Madison Bumgarner

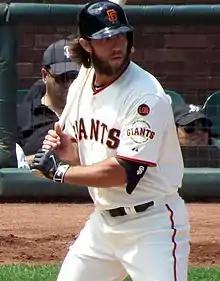
Bumgarner batting in 2015, his second Silver Slugger season

On October 25 at AT&T Park, in a 2–0 win over the American League (AL) champion Detroit Tigers in Game 2 of the World Series, Bumgarner pitched seven scoreless innings, striking out eight batters and yielding only two hits. Bumgarner became the first pitcher to begin his World Series career with fifteen scoreless innings since Bruce Hurst in . Hall of Famer Christy Mathewson in was the last Giant before Bumgarner to have scoreless outings in his first two career World Series starts. The Giants swept the Series for their second title in three seasons. It was their seventh World Series championship title in franchise history.